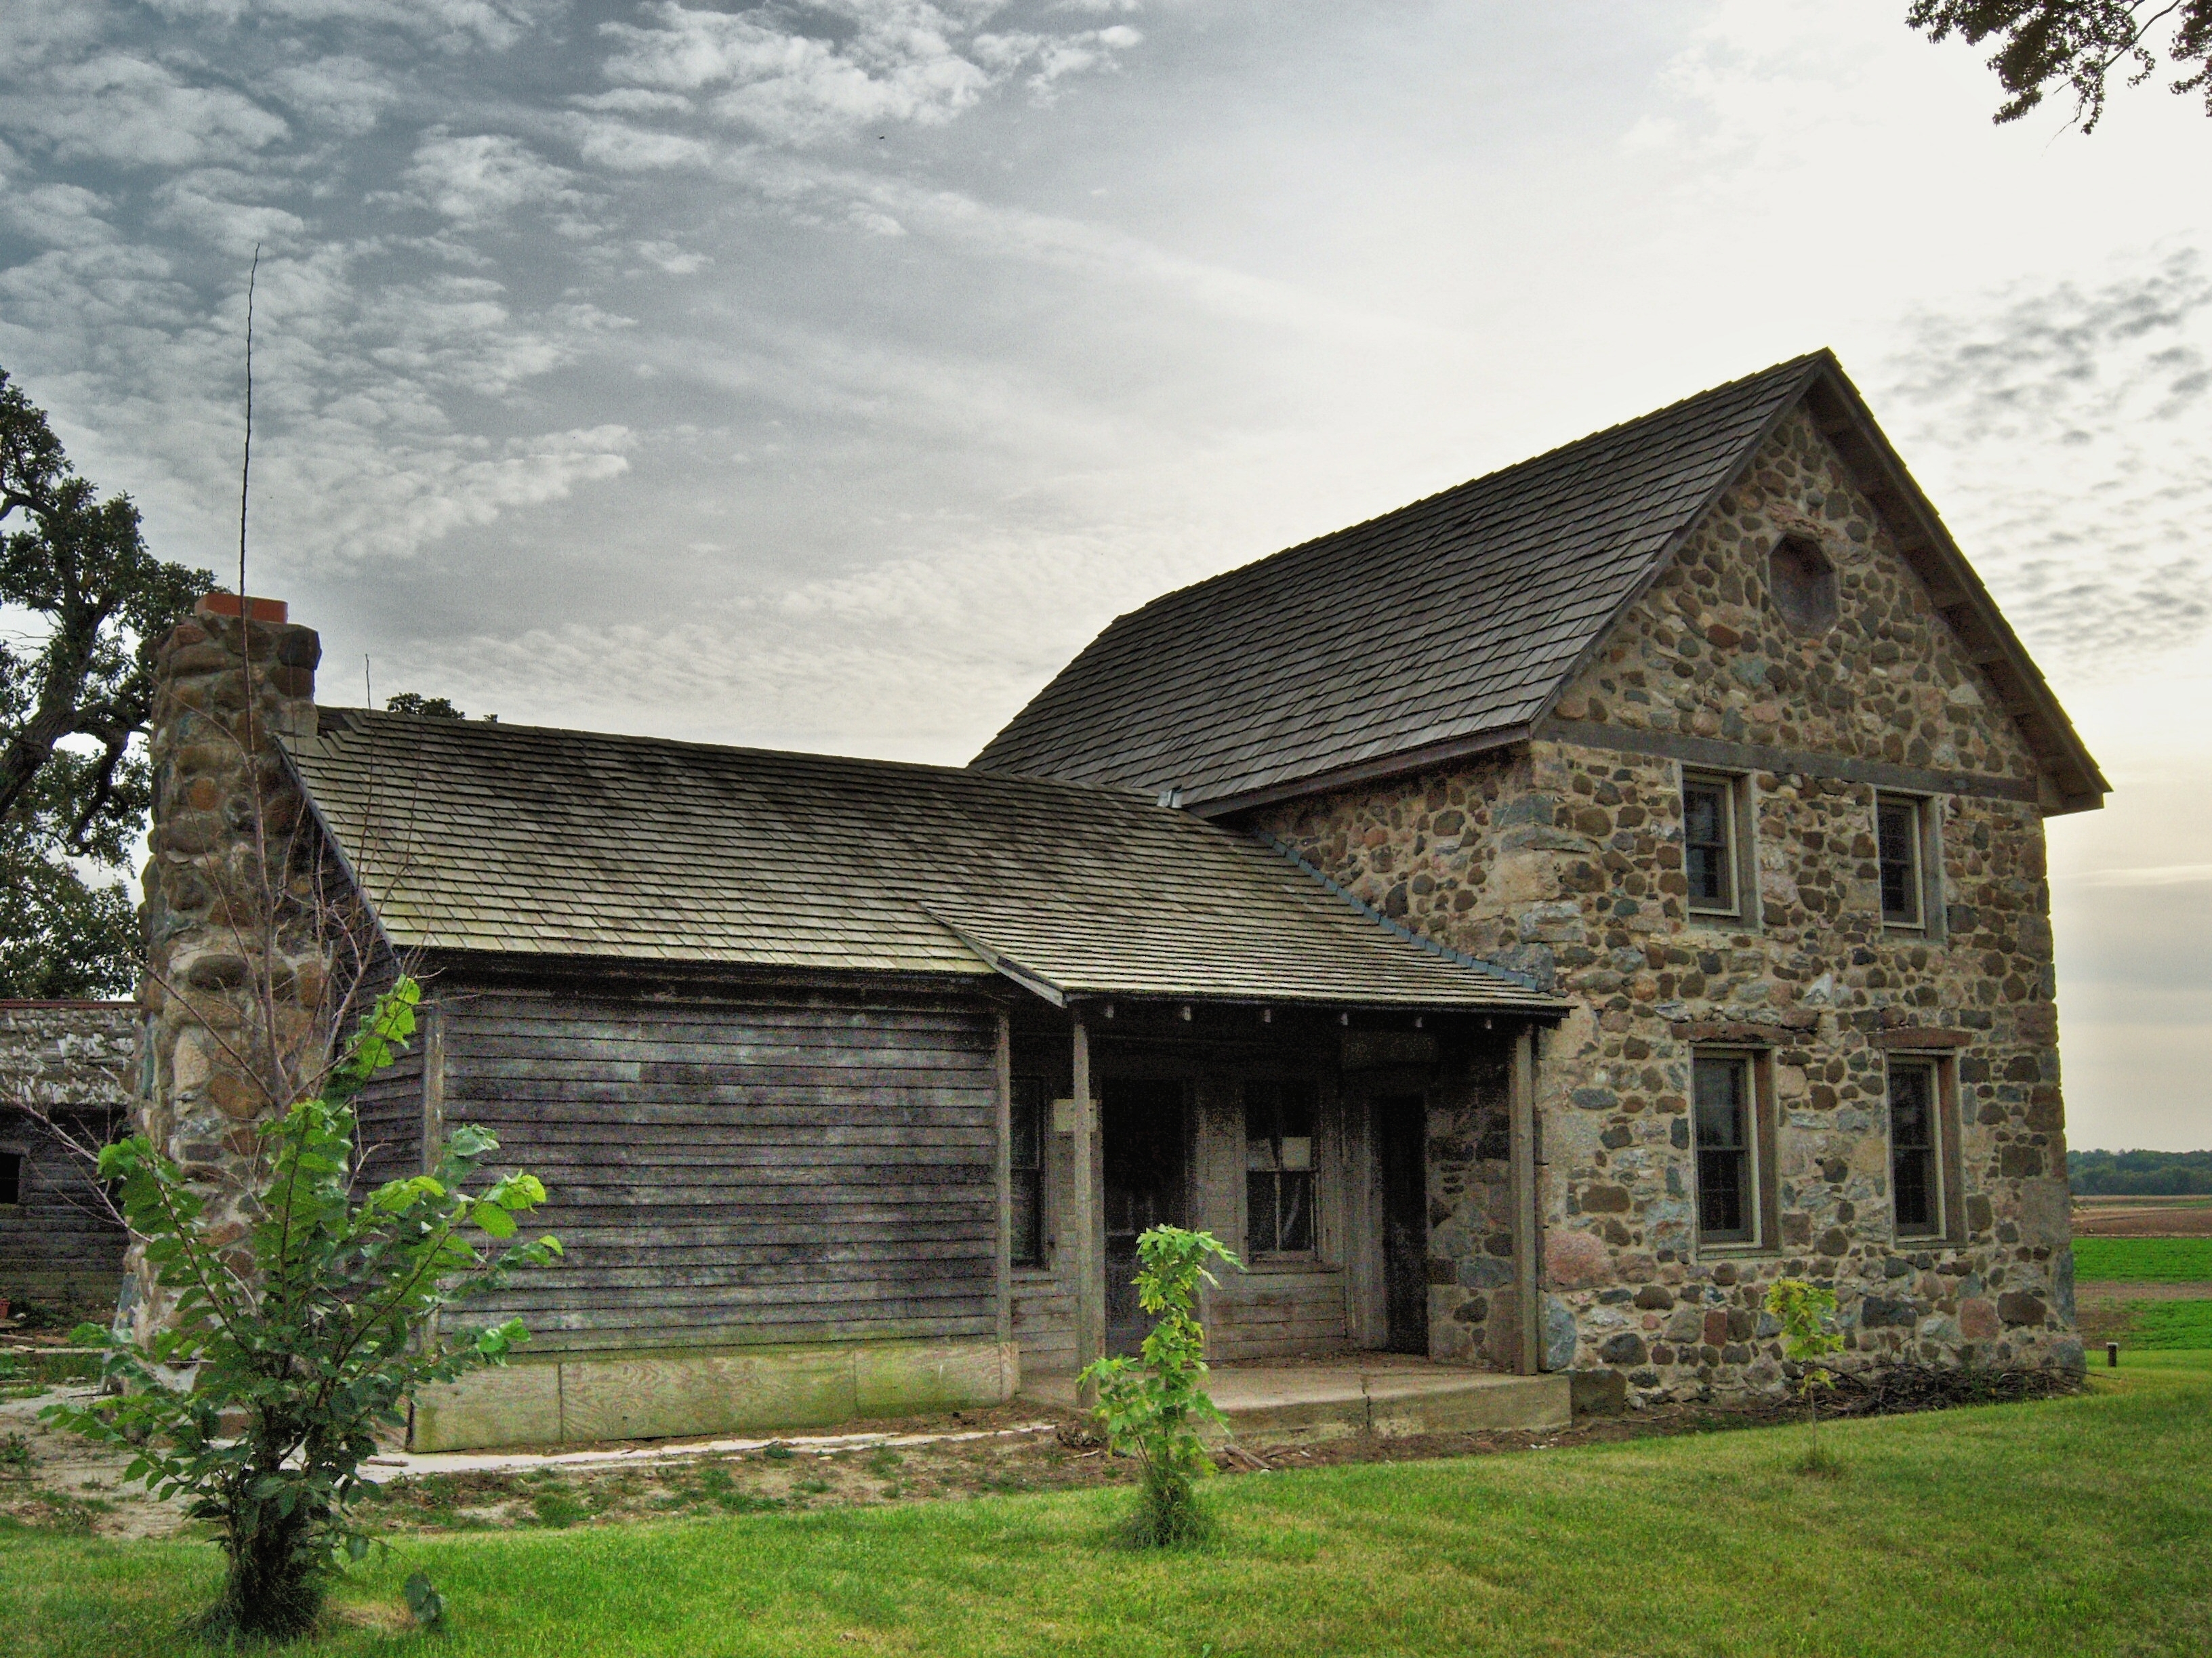
architecture, house, building, home, rustic, cottage, facade, property, church, chapel, place of worship, ruins, farmhouse, estate, log cabin, wisconsin, farmhouses, rural area, residential area